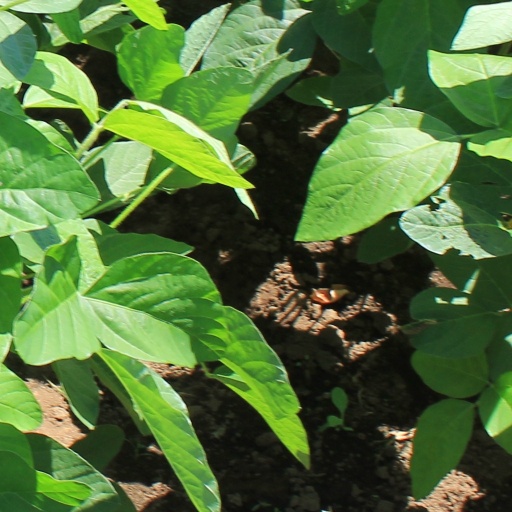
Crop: soybean